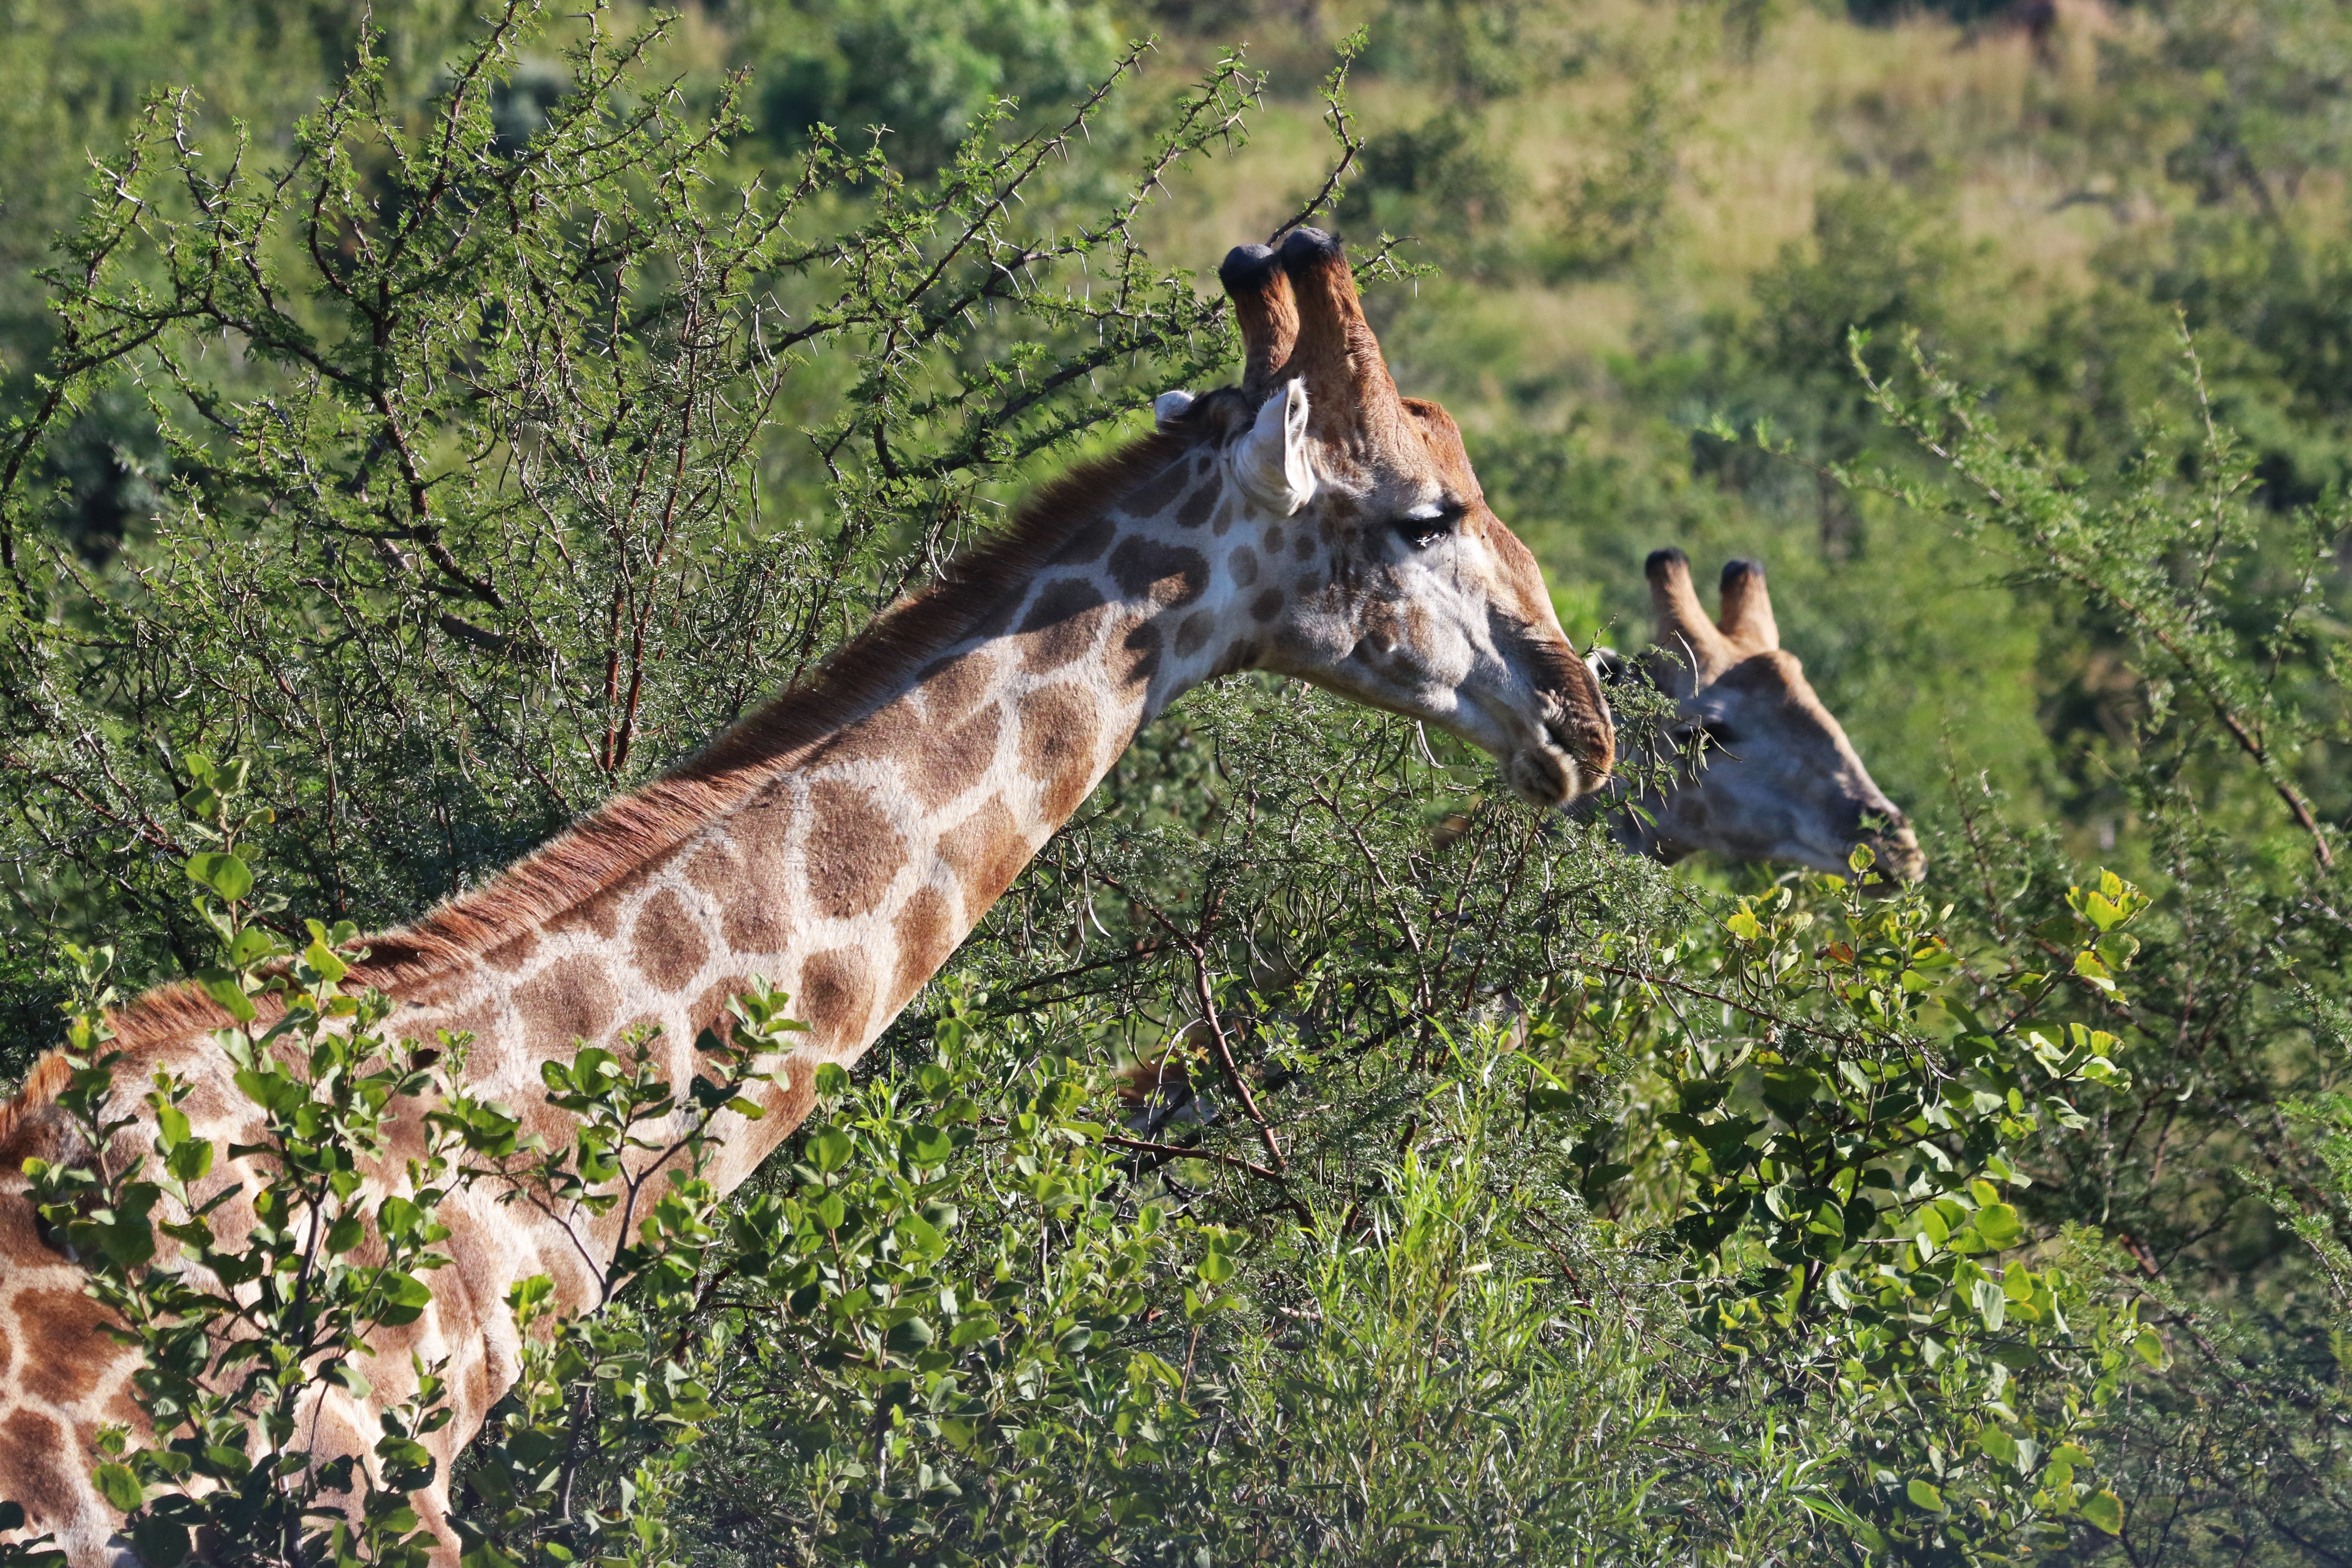
giraffe, mammal, wildlife, giraffidae, vertebrate, terrestrial animal, nature reserve, safari, wilderness, adaptation, savanna, snout, plant community, neck, grassland, organism, national park, grass, fawn, plant, adventure, woodland